Pooja Hegde

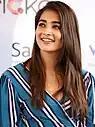
Hegde at Cancer Crusaders Invitation Cup golf tournament

In 2020, Hegde collaborated with Drools on a campaign to support stray animals, with Drools providing six months' worth of food for homeless strays and Hegde contributing an additional six months' supply. In 2017, she covered the full medical expenses for two children at the cancer ward of Tata Memorial Hospital, Mumbai. In 2020, she participated in a charity fundraiser organized by the Cure Foundation for children with cancer and supported the sixth biennial Cancer Crusaders Invitation Cup golf tournament in Hyderabad to raise funds. In 2021, she launched the 'Hamari Suraksha' digital campaign with the Women and Child Safety Organisation (WCSO) at Women Power Line 1090 in Gomti Nagar, Lucknow, promoting awareness of the helpline with hashtags #HumForHer and #FarqPadtaHai. During the first and second waves of COVID-19, Hegde provided medical assistance and essential supplies through her foundation. In May 2020, she partnered with photographer Atul Kasbekar and Tring India for a PPE Kit drive, donating 20,000 PPE kits to over 50 hospitals across India. In 2021, during the second wave, she organized the distribution of a month’s rations to 100 families.